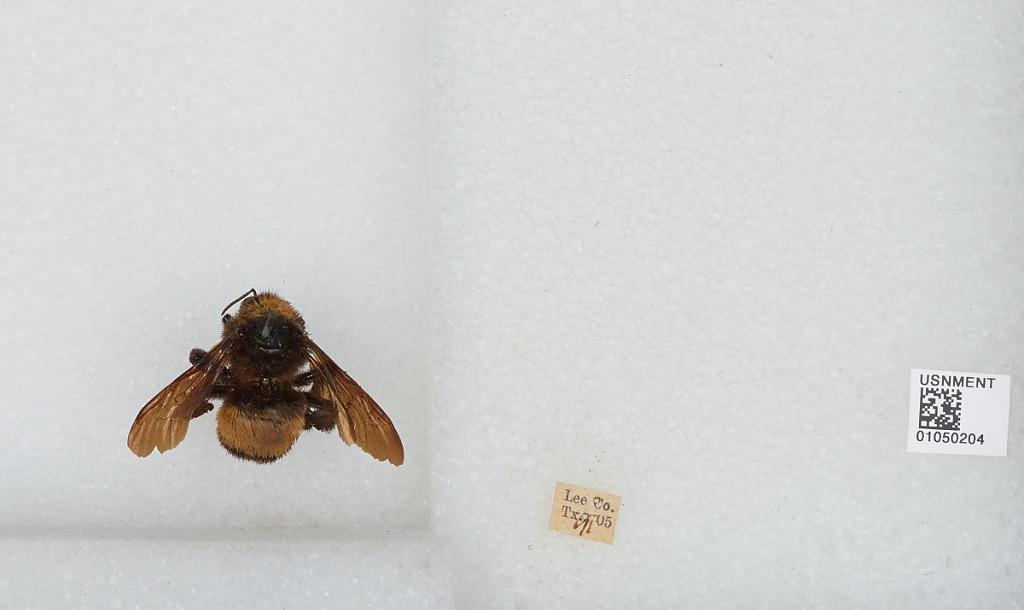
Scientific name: Bombus sp.
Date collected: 1905-7-
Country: United States
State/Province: Texas
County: Lee